2015 Big Ten men's basketball tournament

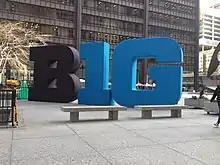
Big Ten logo at the Daley Center

All 14 Big Ten schools participated in the tournament. Teams were seeded by conference record, with a tiebreaker system used to seed teams with identical conference records. Seeding for the tournament was determined at the close of the regular conference season. The top 10 teams received a first round bye and the top four teams received a double bye. Tiebreaking procedures were unchanged from the 2014 tournament.